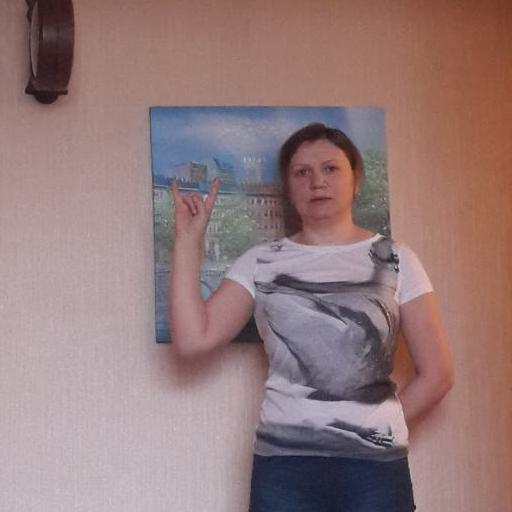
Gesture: rock